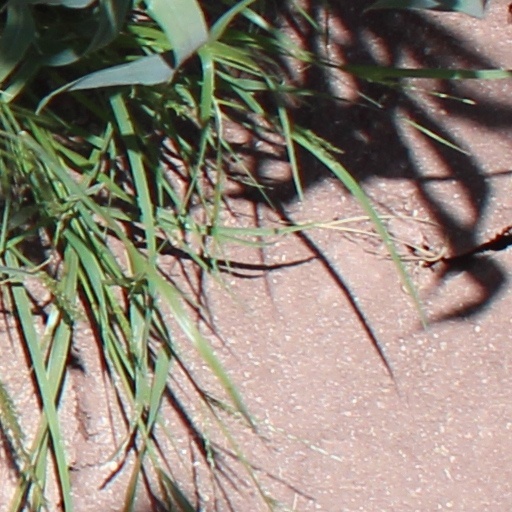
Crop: wheat